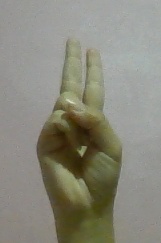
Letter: taa